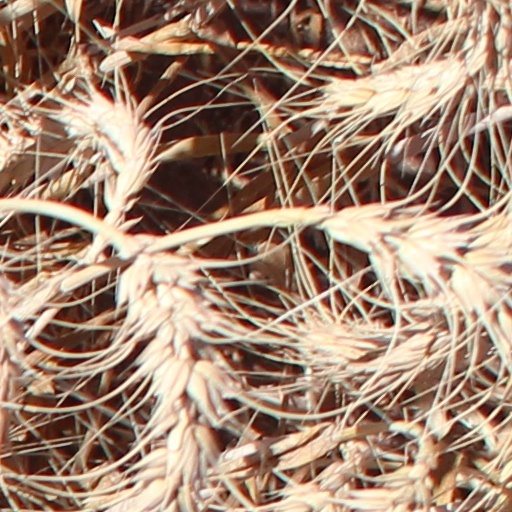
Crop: wheat